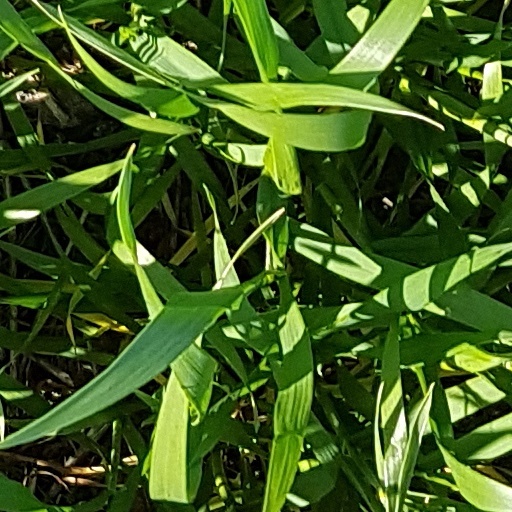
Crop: wheat